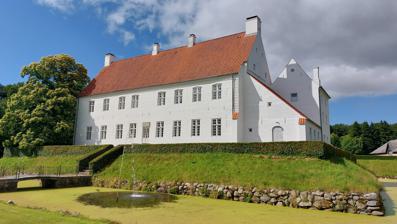
Building: Sønderskov
Country: Denmark
Year built: 1620
Manor house and local historic museum in Vejen Sønderskov General information Location Vejen Municipality Country Denmark Coordinates 55°27′6.44″N 9°2′16.15″E / 55.4517889°N 9.0378194°E / 55.4517889; 9.0378194 Completed 1620 Client Hinrich Ladiges Sønderskov is a former manor house situated close to Brørup , 7 km southwest of Vejen , Vejen Municipality , in Southern Jutland , Denmark. The three-winged, white-washed main building dates from the 1620s and is surrounded by moats. It was listed on the Danish registry of protected buildings and places in 1918. It is now operated as a museum of local history. History Early history The first known owner of Sønderskov was Niels Lagesen Rudbek. In 1390, he owned Sønderskov and Nielsbygaard. By 1448, Sønderskov had passed into the ownership of Jakob Nielsen through his marriage to the heir of its former owner. As he was not of noble descent he was not entitled to own a manor and he therefore chose to transfer the property to Ribe Cathedral Chapter . It is not known when exactly the cathedral chapter parted with the estate but by 1483 it was owned by Henrik Steen, who was related to Jakob Nielsen's wife. Galskyt and Rosenkrantz Galskyt's coat of arms. On Steen's death Sønderskov was divided between his son Niels Steen and daughter Anne Steensdatter. Anne Steensdatter eventually took over her brother's share of the estate. She brought it into her marriage to Thomas Galskyt. Sønderskov remained in the Galskytte family until the end of the century.  A new main building with two diagonally placed towers was constructed in the middle of the century. Thomas Galskyt's two sons—who both owned Sønderskov—were both killed by fellow noblemen. In 1554, Peder Galskyt was killed by Johan Juel. In 1574, Otto Galskyt was killed by Jakob Skram. Peder Galskyt's widow Bege Clausdatter survived her son Albert. Her son-in-law Christoffer Rosenkrantz was later executed for embezzlement. In 1600, she sold Sønderskov to Børge Rosenkrantz. He kept Sønderskov until his death in 1614, but spent most of his time on his Scanian estate Ørup. Juel and Due On Rosenkrantz's death in 1614 Sønderskov was sold to Thomas Juel. He was already the owner of nearby Estrup Manor. Sønderskov's main building was destroyed by fire shortly after the sale. Juel immediately embarked on the construction of a new main building. The Renaissance-style building was completed in 1620. In 1620, Juel  completed a new main building on his estate. Thomas Juel's nephew Manderup Due inherited Sønderskov from his uncle in 1648. He was also a fiefholder in Thy. His holdings were later passed down to his son Jørgen Skeel Due. He spent considerably more time on the Sønderskov estate than his father had done. In the 1690s, he purchased Føvling Church. After Jørgen Skeel Due's death, the estate was taken over by his son, Jens Christoffer Due, who was heavily in debt. In 1720, he had to mortage the estate to Hans Bachmann. Bachmann and Claudius Sønderskov in the 18th century. The ownership of Sønderskov was eventually transferred to Bachmann. He was only survived by his wife Christina Margrethe Bachmann (née Claussen) by one year. On her death in 1746 Sønderskov passed to their daughter, Christine Margrethe Bachmann, who three years later brought it into marriage to Samuel Nicolaus Claudius. He served as county manager of Løgumkloster . In 1753, he installed a new pulpit and altarpiece in Gøvling Church. Claudius wanted to improve the management of the estate but ended up losing a legal dispute with copyholders . Changing owners, 1769–1818 Frederik Christian Otto Wedel Jarlsberg In 1769, Claudius sold Sønderskov to Jens Fr. Wodschou. The next owner was Frederik Christian Otto Wedel Jarlsberg. His other holdings included Basnæs on Zealand and Glorup on Funen . He died at Sønderskov in 1779. The estate changed hands many times over the next decades while many of the copyholds were converted into freeholds and some of the land that belonged to the manor was sold off in lots. Momsen family In 1818, Sønderskov was acquired by Peder Momsen. The estate was subsequently owned by members of the Momsen family for over one hundred years. 20th century In 1925, it was acquired by J. Bundsgaard in exchange for other land. The estate then once again changed hands many times over the next years. In the 1970s it fell into a state of disrepair. In 1986 it was acquired by master carpenter Helge Kragelund. He undertook a comprehensive renovation of the main building over the next seven years. Architecture The three-winged main building dates from the 1620s. It is a white-washed brick building with visible wall anchors and a pitched roof clad in red tile. The roof ridge is pierced by four white-washed brick chimneys. The three wings are of similar height but the northern main wing is only divided into two storeys whereas the two side wings (east and west) are divided into three storeys. The building is surrounded by moats. The surrounding park has a large vegetable garden. Interior The museum's vestibule features a large runestone from the ninth century. The ticket office is decorated with the interior furnishings of an old grocery shop. A room on the first floor features a set of canvas tapestries with eight scenes from François de Salignac de la Mothe‑Fénelon 's 1699 novel Les Aventures de Télémaque . They were most likely installed during Claudius' ownership in 1750–1769. Another mural is based on one of Jacob de Gheyn 's illustrations for the 1717 117 engravings for the military manual The Exercise of Armes . List of owners List of owners: (1448) Jakob Nielsen (1448–1483) Ribe kapitel (1483–1505) Henrik Steen ( – ) Niels Henriksen Steen (1532) Thomas Galskyt (1548–1550) Peder Galskyt (1550– ) Otto Galskyt (1572–1593) Albert Galskyt (1593–1600) Bege Galskyt née Clausdatter Emmiksen ( –1600) Christoffer Rosenkrantz ( –1600) Johanne Galskyt (1600–1614) Børge Rosenkrantz (1611) Palle Rosenkrantz (1614–1647) Thomas Juel (1647–1648) Maren Juel née Bølle (1649–1660) Manderup Due (1660–1701) Jørgen Skeel Due (1701–1718)Albert Skeel Due (1718– ) Jørgen Christoffer Due ( –1745) Hans Bachmann (1745–1746) Christina Margrethe Bachmann née Clausen (1746–1750) Christine Margrethe Claudius Bachmann (1750–1769) Samuel Nicolaus Claudius (1769–1775) Jens Fr. Wodschou (1775–1776) Frederik Christian Otto Wedel Jarlsberg (1776–1779) Estate of Frederik Christian Otto Wedel Jarlsberg (1779–1784) Søren Bjerring (1784) T. J. de Thygeson (1784–1793) Hans Gundorph (1793–1797) Jens Hundevadt (1797–1804) Christian Saxesen (1804–1812) Peter Momsen (1812) Partnership: C. Thomsen, Ditlev Monrad and A.N. Flensborg (1812) V. Tersling (1812–1815) Henrik J. G. Grandjean (1815–1819) Joachim G. Wedell-Wedellsborg (1819–1846) Peter Momsen (1846–1887) Jens Rahr Momsen (1887–1894) Widow Momsen (1894–1925) Peter Momsen (1925 ) J. Bundsgaard (1925–1926) Frederik Legarth (1926–1927) A. Krause (1927–1929) M. Andersen (1929–1939) Niels Brüel (1939–1962) Johannes Lind (1962– ) D. Karstens (1986–  ) Helge Kragelund ( – ) Sønderskov Museum Gallery Closeup of the runestone in the vestibule. References